Elvin Hayes

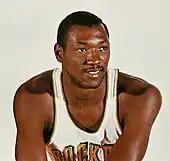
Hayes with San Diego in 1969

After a series of conflicts with Houston coach Tex Winter, Hayes was traded away to the Baltimore Bullets for Jack Marin and undisclosed considerations on June 23, 1972.